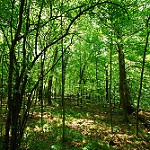
Scene: Outdoor